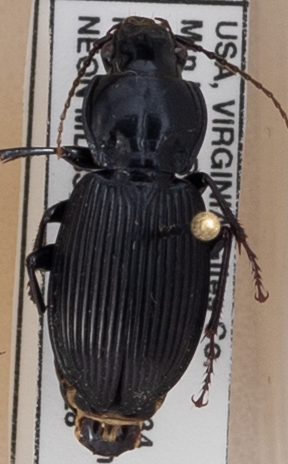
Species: Pterostichus coracinus
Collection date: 2018-08-28
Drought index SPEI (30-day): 1.69
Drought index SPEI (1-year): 0.8
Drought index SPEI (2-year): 0.8